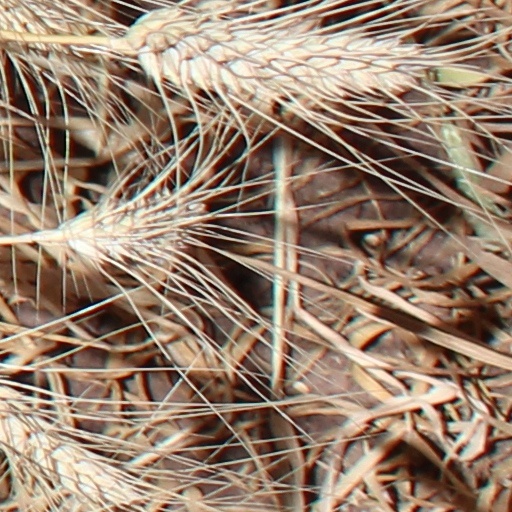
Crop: wheat